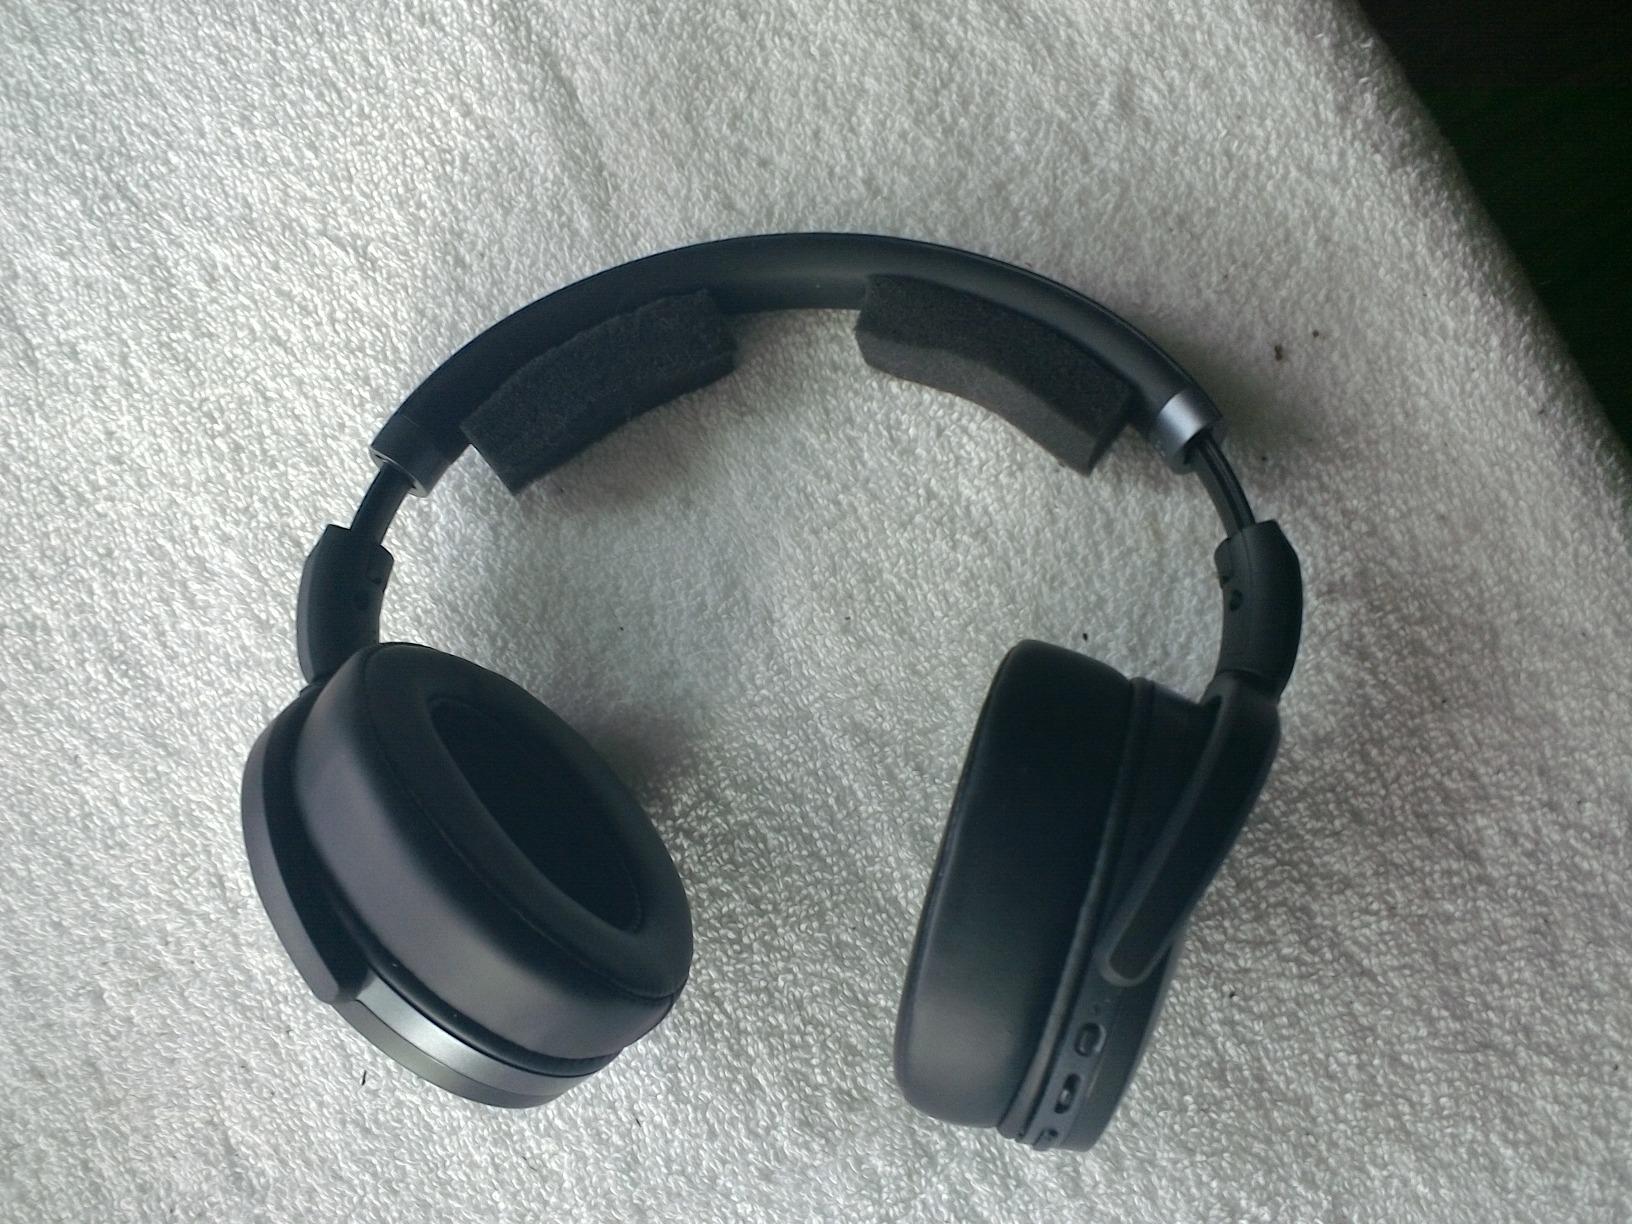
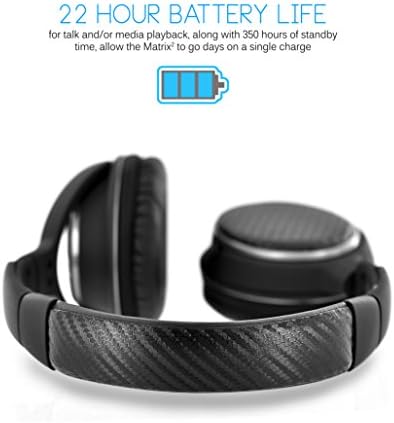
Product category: headphones
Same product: no